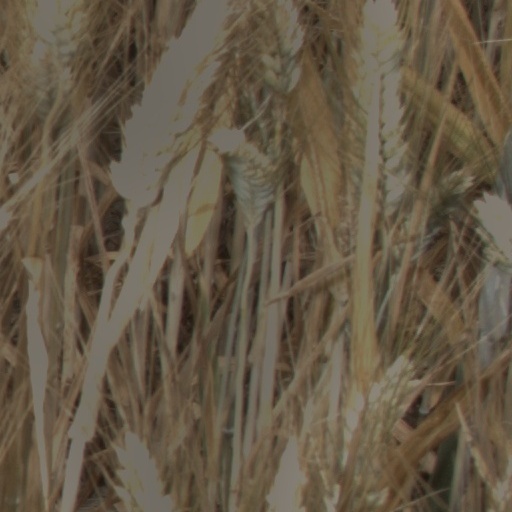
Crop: wheat